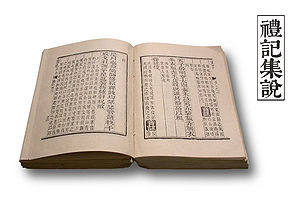
Konfucianisme
Ritualernes bog, en af de fem klassikere i konfucianismen.
"Konfucianismen er en filosofi med ophav i Kina. Konfucianismen kan ses som en ""statsideologi"", og er hierarkisk orienteret. Den regnes for grundlagt af Konfutse, som sandsynligvis var en yngre samtidig til Lao-tse.